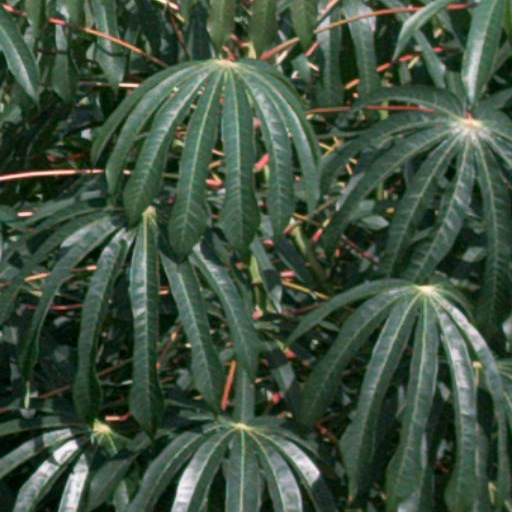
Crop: cassava